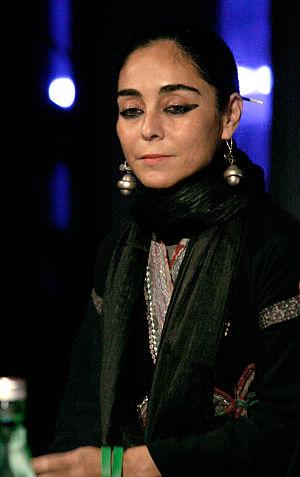
Shirin Neshat, née le 26 mars 1957 à Qazvin en Iran, est une artiste vidéaste et photographe iranienne qui vit à New York.